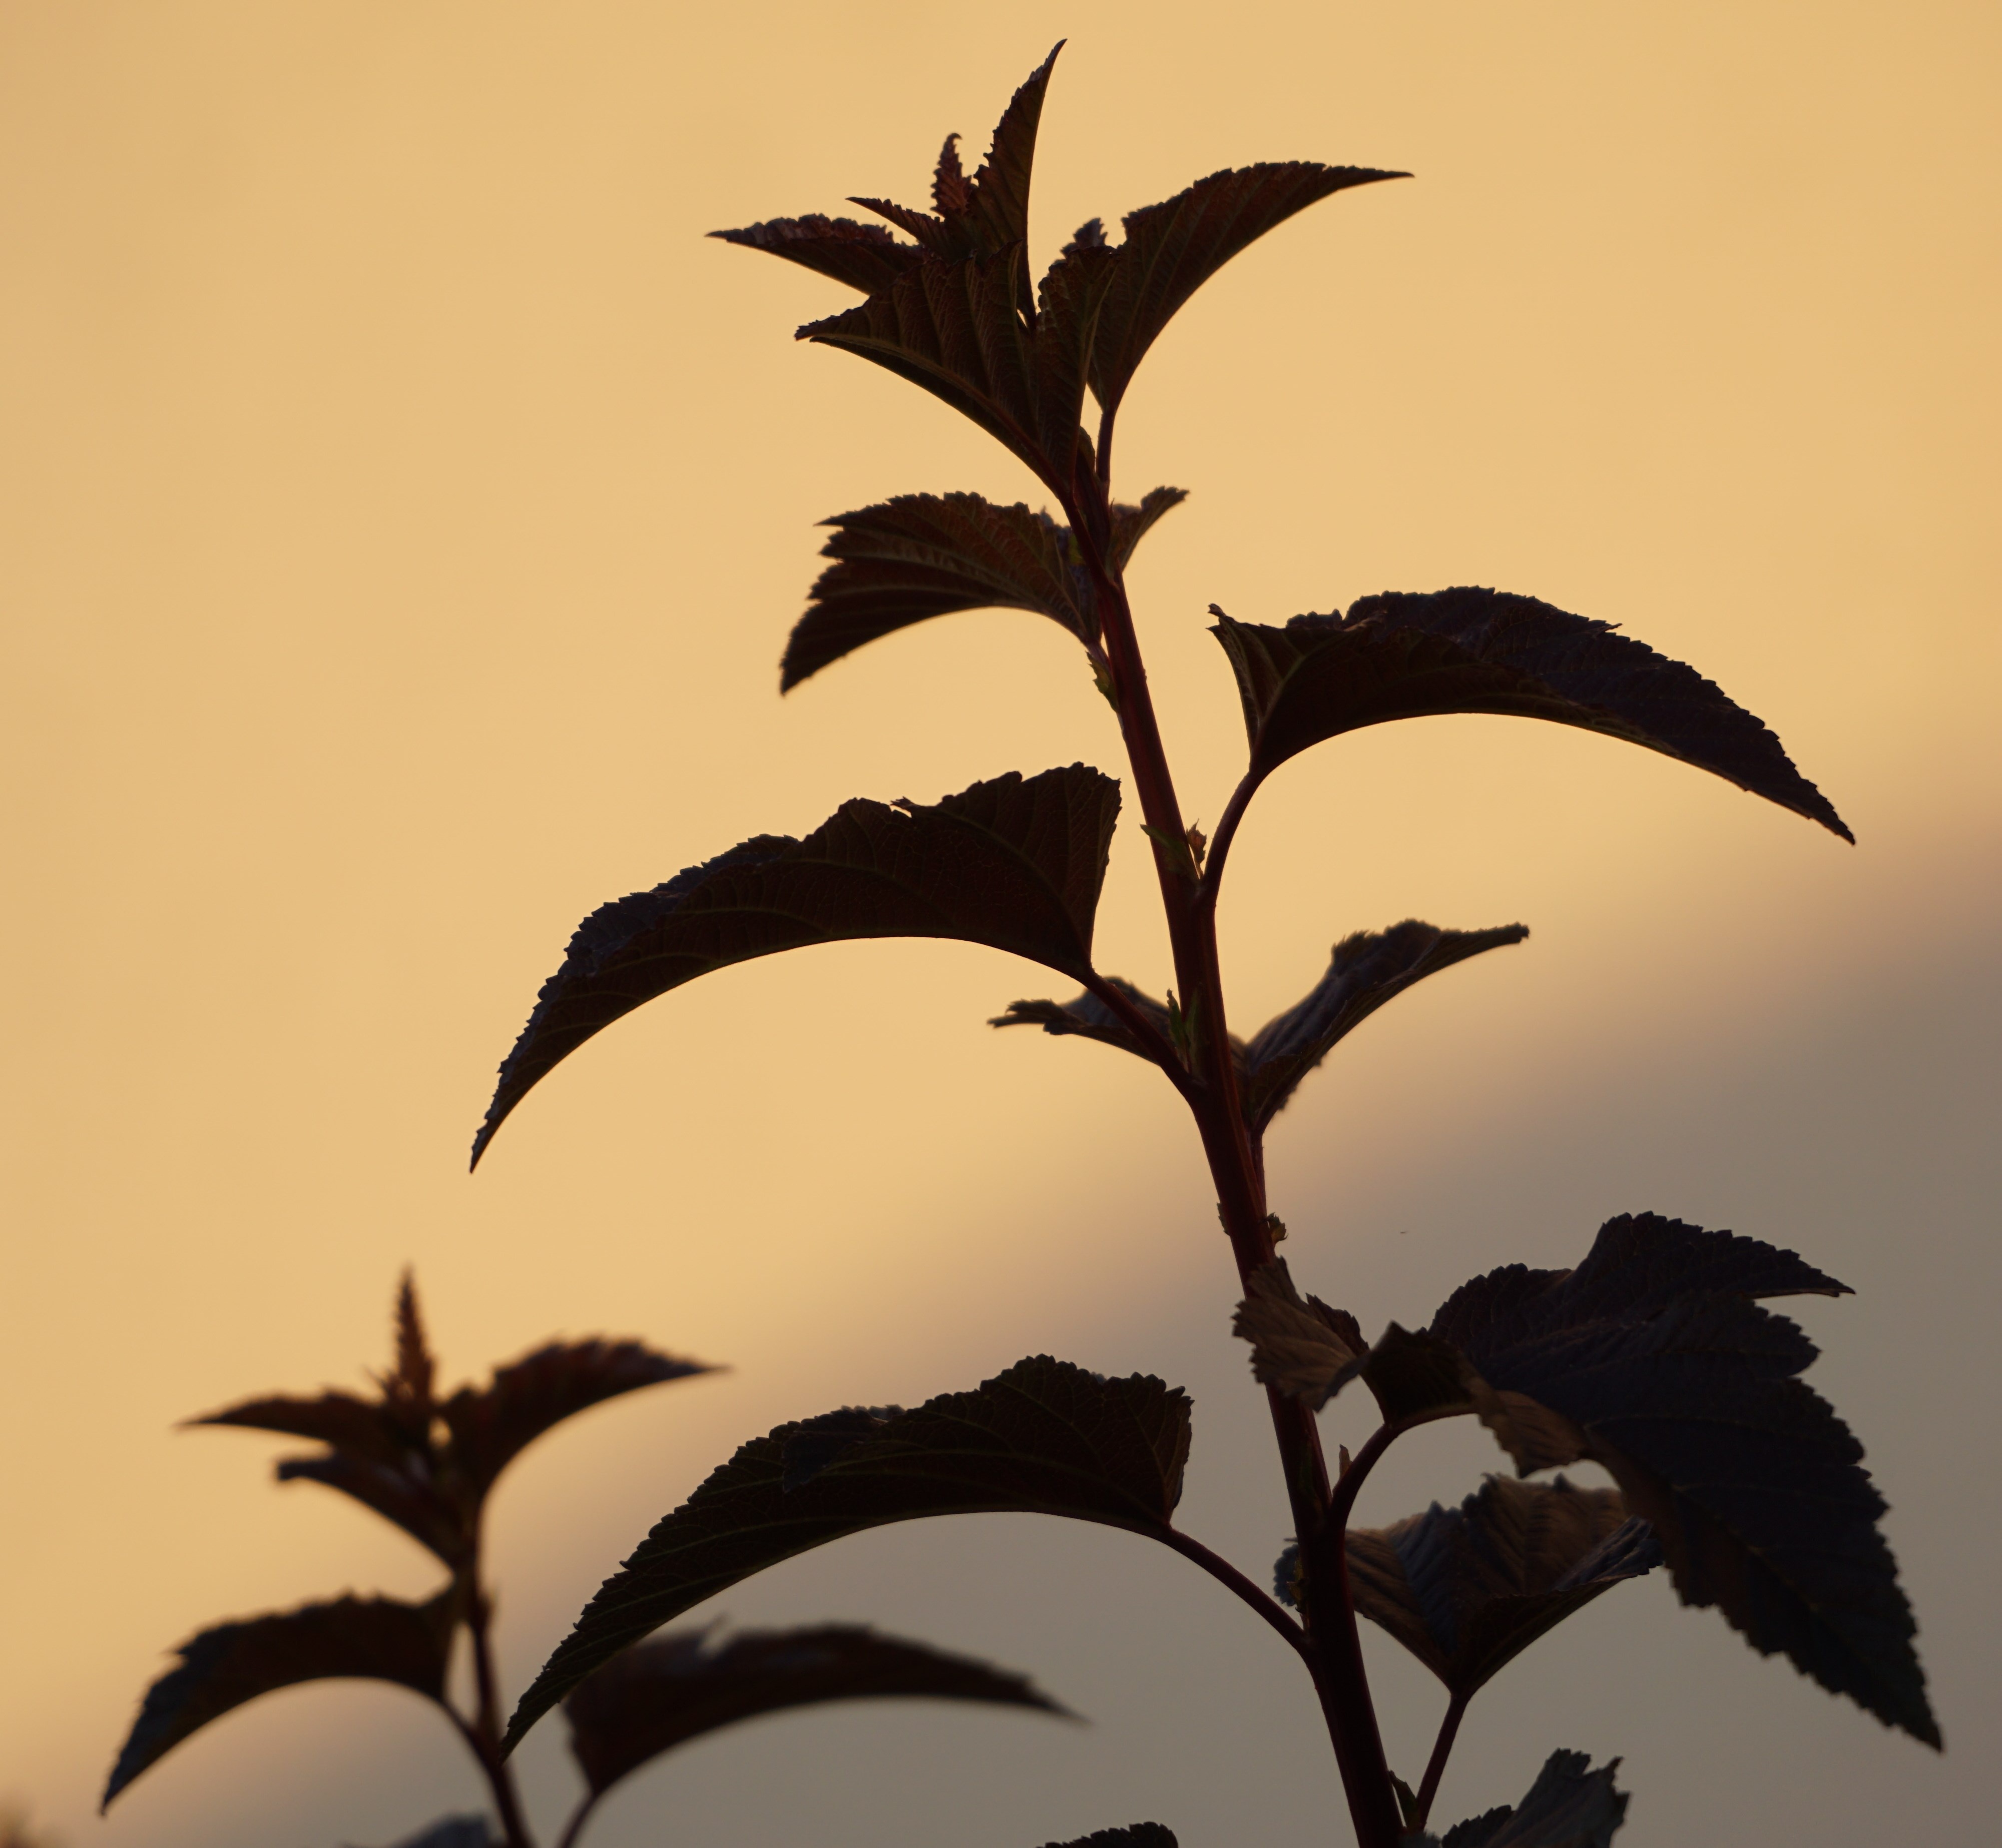
tree, nature, branch, silhouette, plant, sunset, leaf, flower, bush, shadow, botany, flora, savanna, twig, illustration, hedge, grass family, plant stem, woody plant, arecales